Harrison Mills, British Columbia

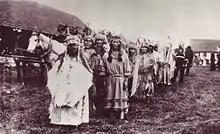
Chehalis First Nations

Harrison Bay is the home of the Scowlitz (Scaulits) people, whose main reserve is on the bay's western shore, across from Harrison Mills, and also of the Sts'Ailes or Chehalis people, whose reserve is located on the north side of the bay along the lower Harrison River and around that river's confluence with its tributary, the Chehalis. The Scowlitz and Chehalis peoples once had large and famously-carved longhouse villages, long since destroyed by the encouragement of missionaries. An archaeological site on the Harrison Mills side of the bay, the Scowlitz Mounds, also known as the Fraser Valley Pyramids, is under investigation by Simon Fraser University and the Scowlitz First Nation and represent an unusual period in the anthropological and cultural history of the Fraser Valley. The Scowlitz are Halqemeylem-speaking and are part of the cultural group, while the Sts'ailes (Chehalis) identify themselves separately and speak a dialect of Halqemeylem that has similarities with the Lower Lillooet River dialect of St'at'imcets (Ucwalmicwts).